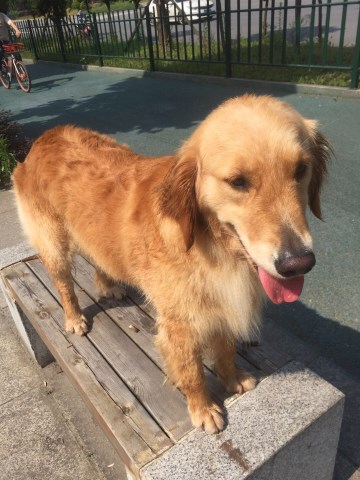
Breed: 5355-n000126-golden_retriever